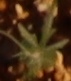
Label: Field Pea